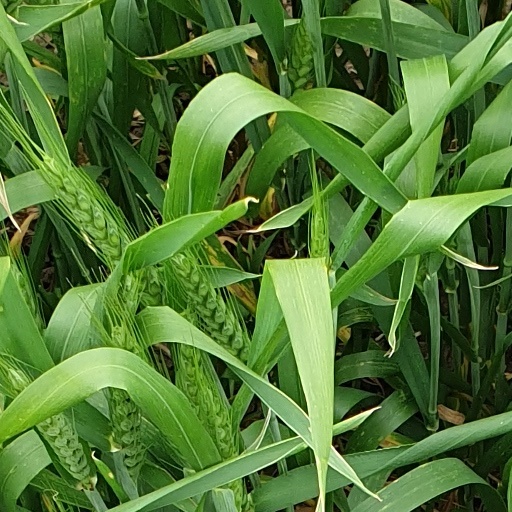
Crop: wheat